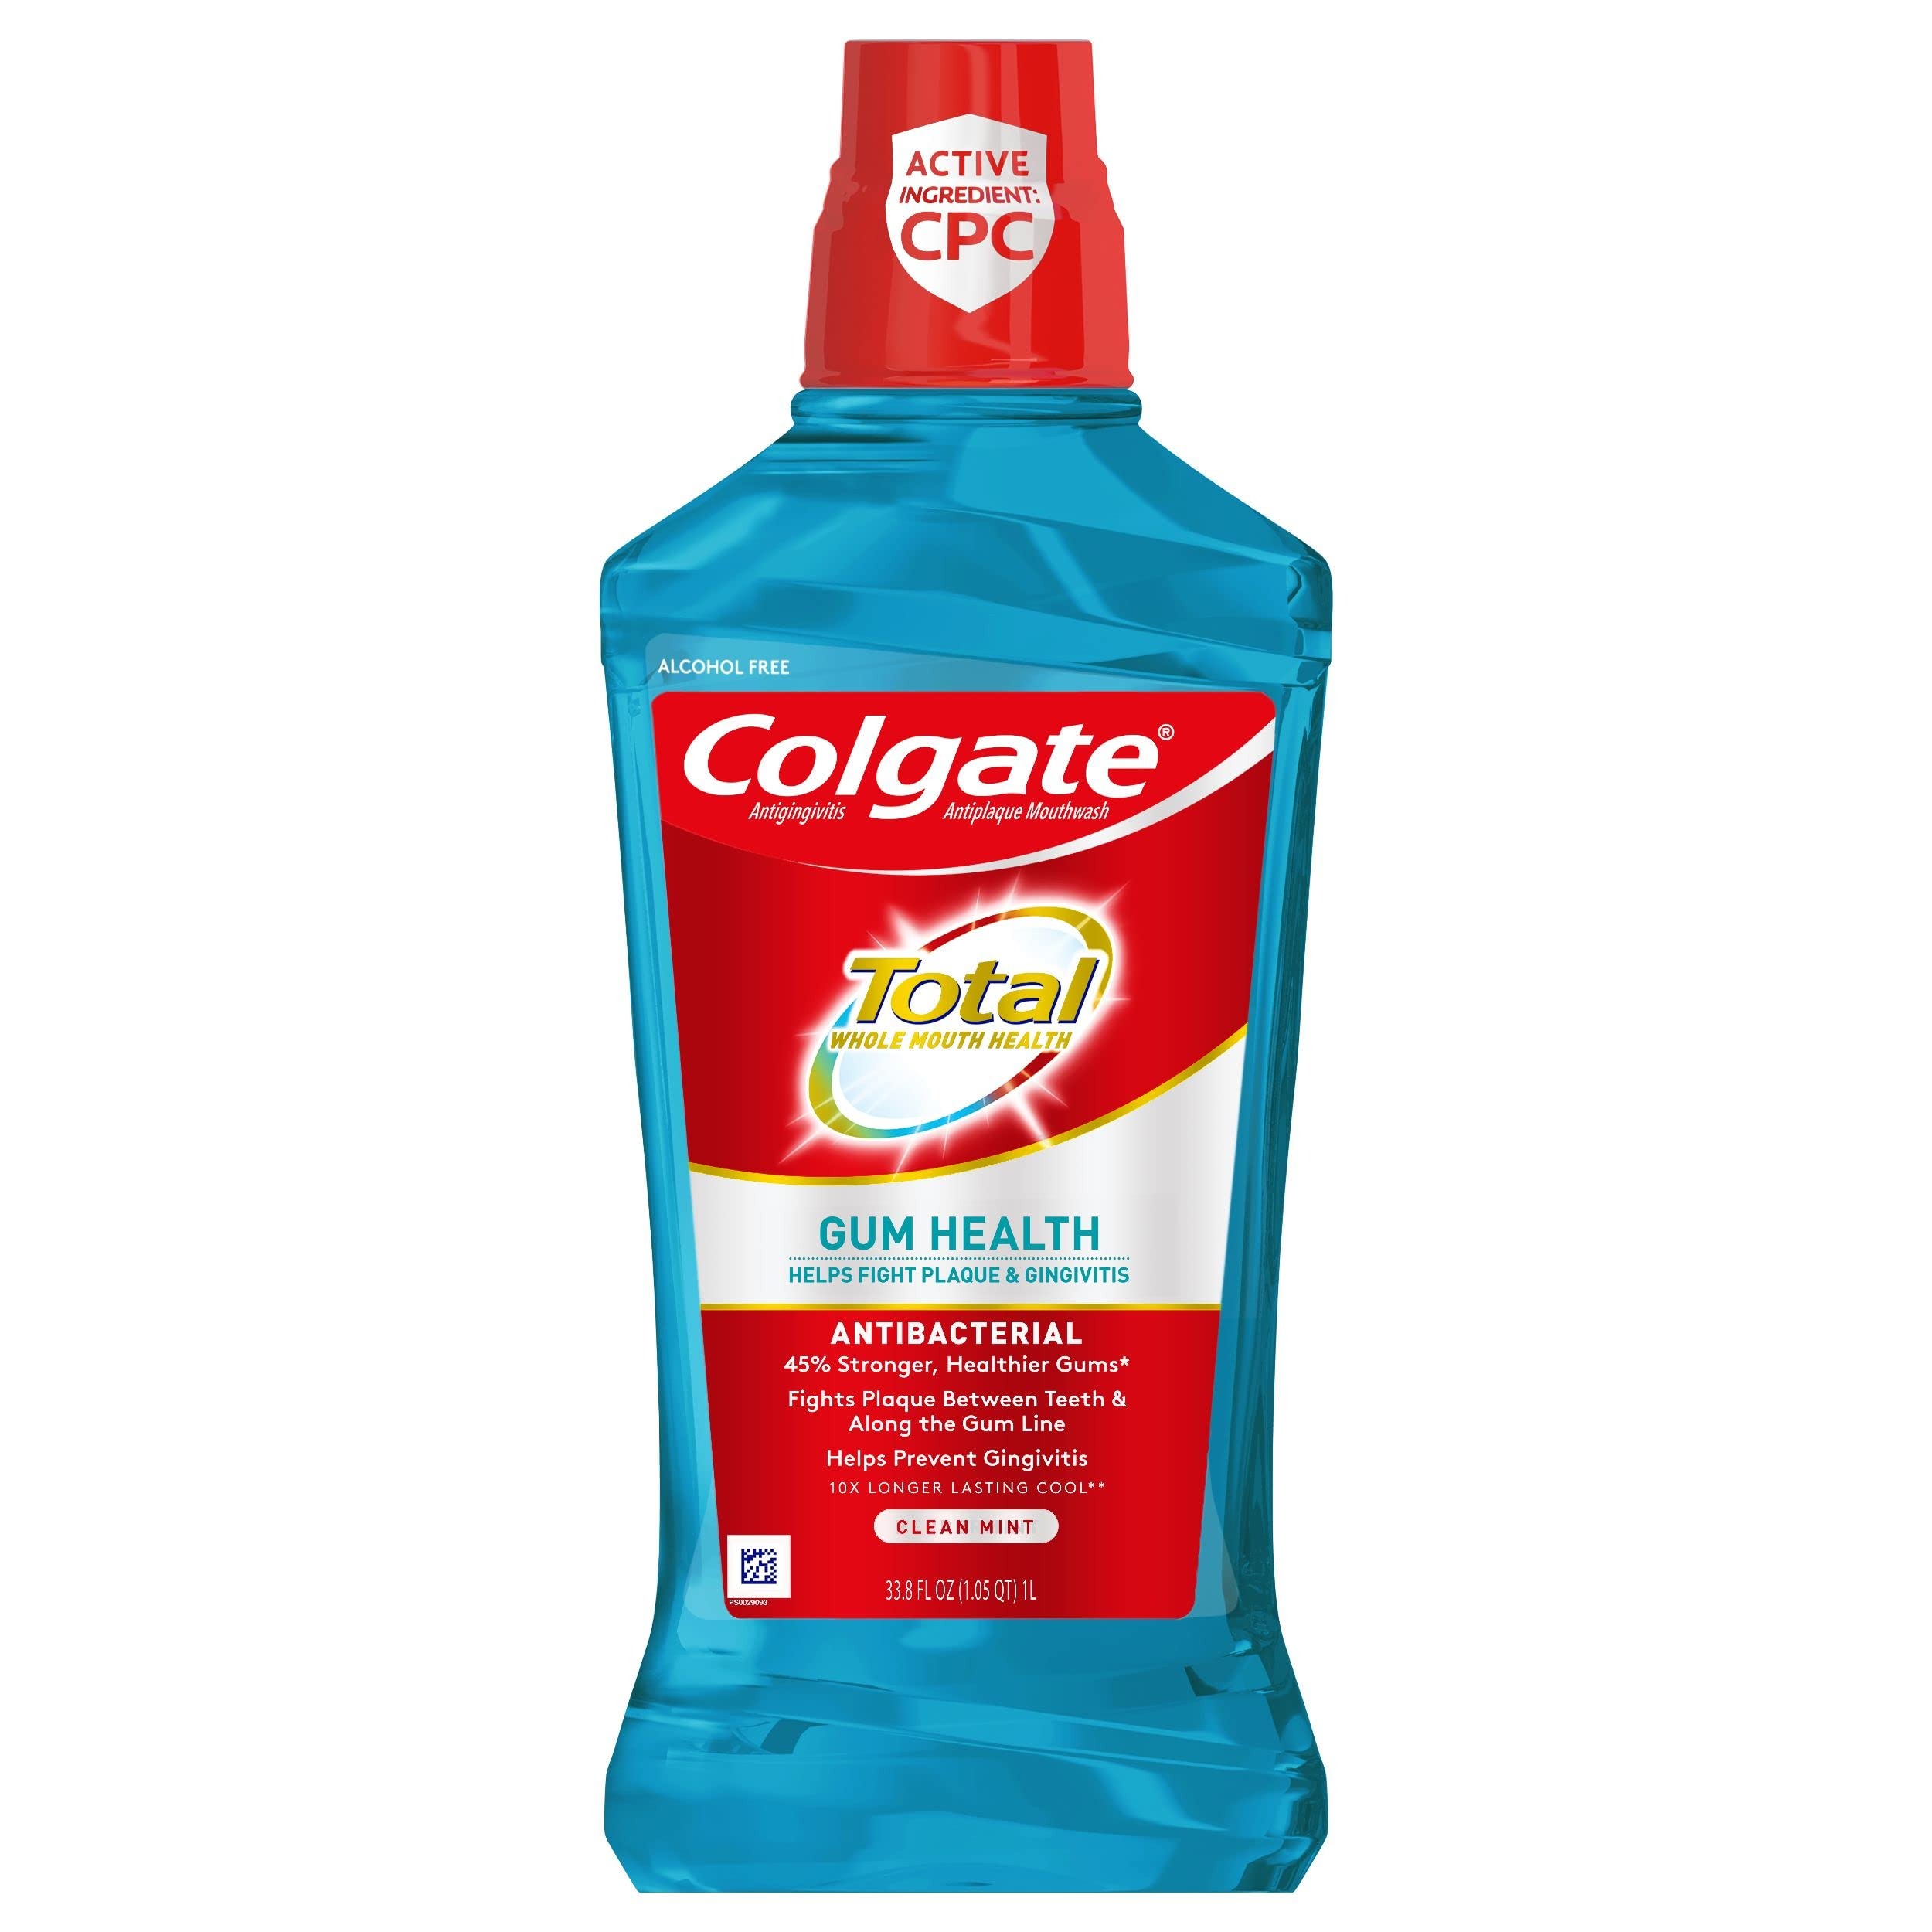
Item Name: Colgate Total Gum Health Mouthwash- Clean Mint - 33.8 oz
Bullet Point: Total gum health MW 1L cs spa clean Mt
Value: 33.8
Unit: Fl Oz

Price: 6.69